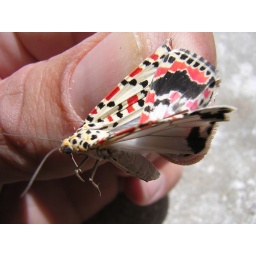
A moth I caught and released in Afghanistan, It had wings that were almost polka dotted red and black.